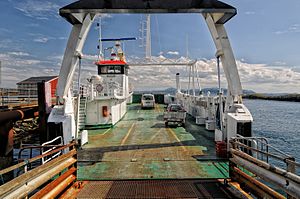
Tarva
Stokksundfærgen ved anløbet på Husøya
Tarva er en øgruppe i Bjugn kommune i Trøndelag fylke i Norge. Den største og eneste beboede af øyerne er Husøya. Det samlede areal er 14 km², hvoraf Husøya udgør 8 km². Øen har 11 fastboende personer.